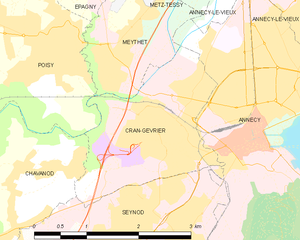
Carte des communes françaises Cran-Gevrier